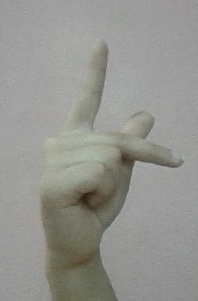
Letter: dha